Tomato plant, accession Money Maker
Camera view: horizontal (90 deg, fisheye); turntable rotation: 60 degrees
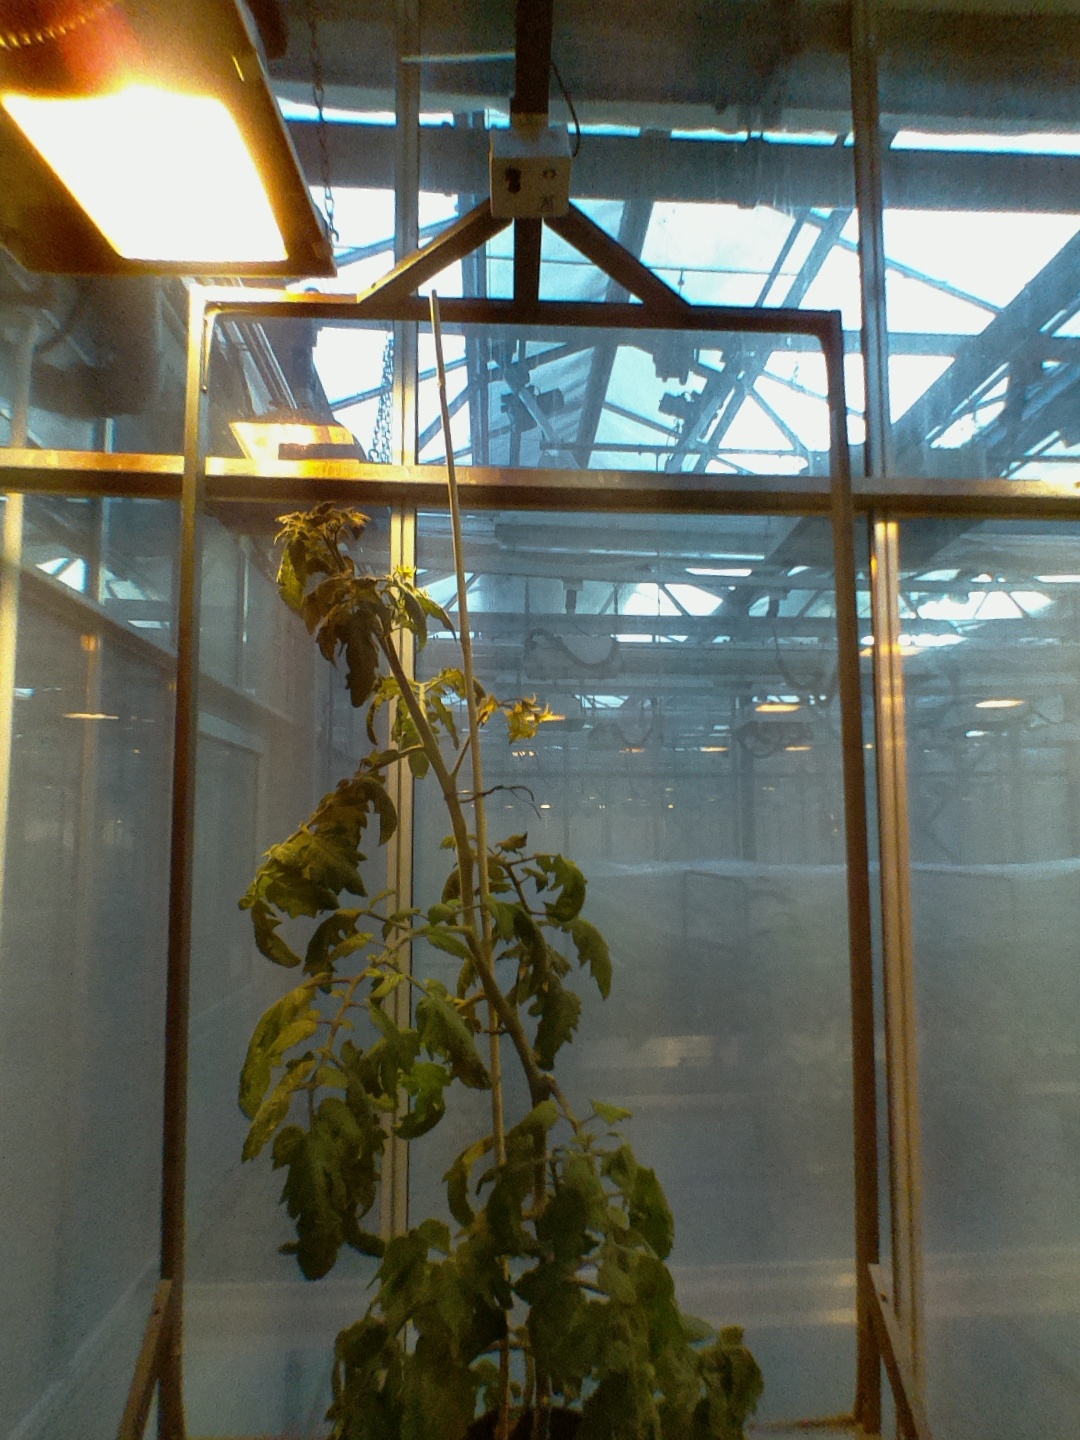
BBCH growth stage 68: Full flowering, 80%-90% of flowers open, more petals falling